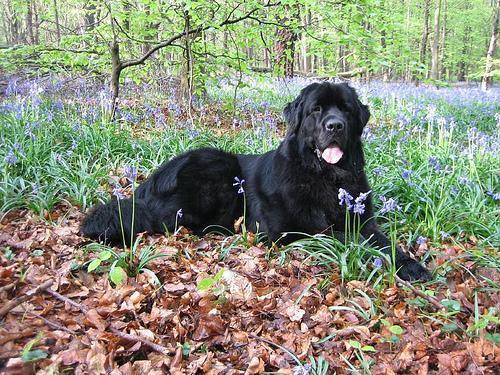
Newfoundland